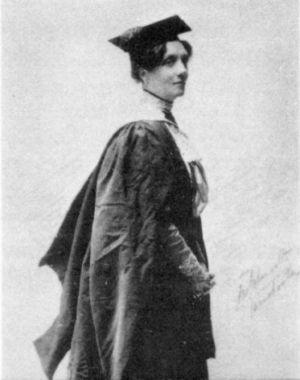
Annie Horniman était une productrice de théâtre et une occultiste britannique. Elle participa à la fondation de l'Abbey Theatre de Dublin et fut membre de la Golden Dawn.